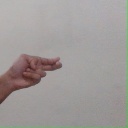
अक्षर: ह